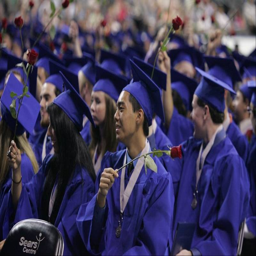
images from the graduation ceremony .